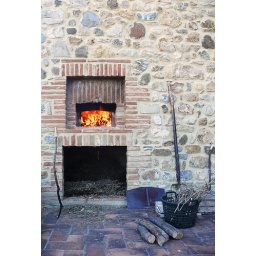
starting the fire in the pizza oven with last year's olive lop2.9.2010Leporino, Italy